Château Lafite Rothschild

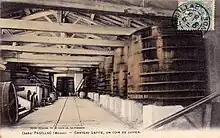
Historical postcard showing the cellar with large vats for wine

Situated in the wine-producing village of Pauillac in the Médoc region to the north-west of Bordeaux, the estate was the property of Gombaud de Lafite in 1234. In the 17th century, the property of Château Lafite was purchased by the Ségur family, including the 16th century manor house that still stands. Although vines almost certainly already existed on the site, around 1680, Jacques de Ségur planted the majority of the vineyard.